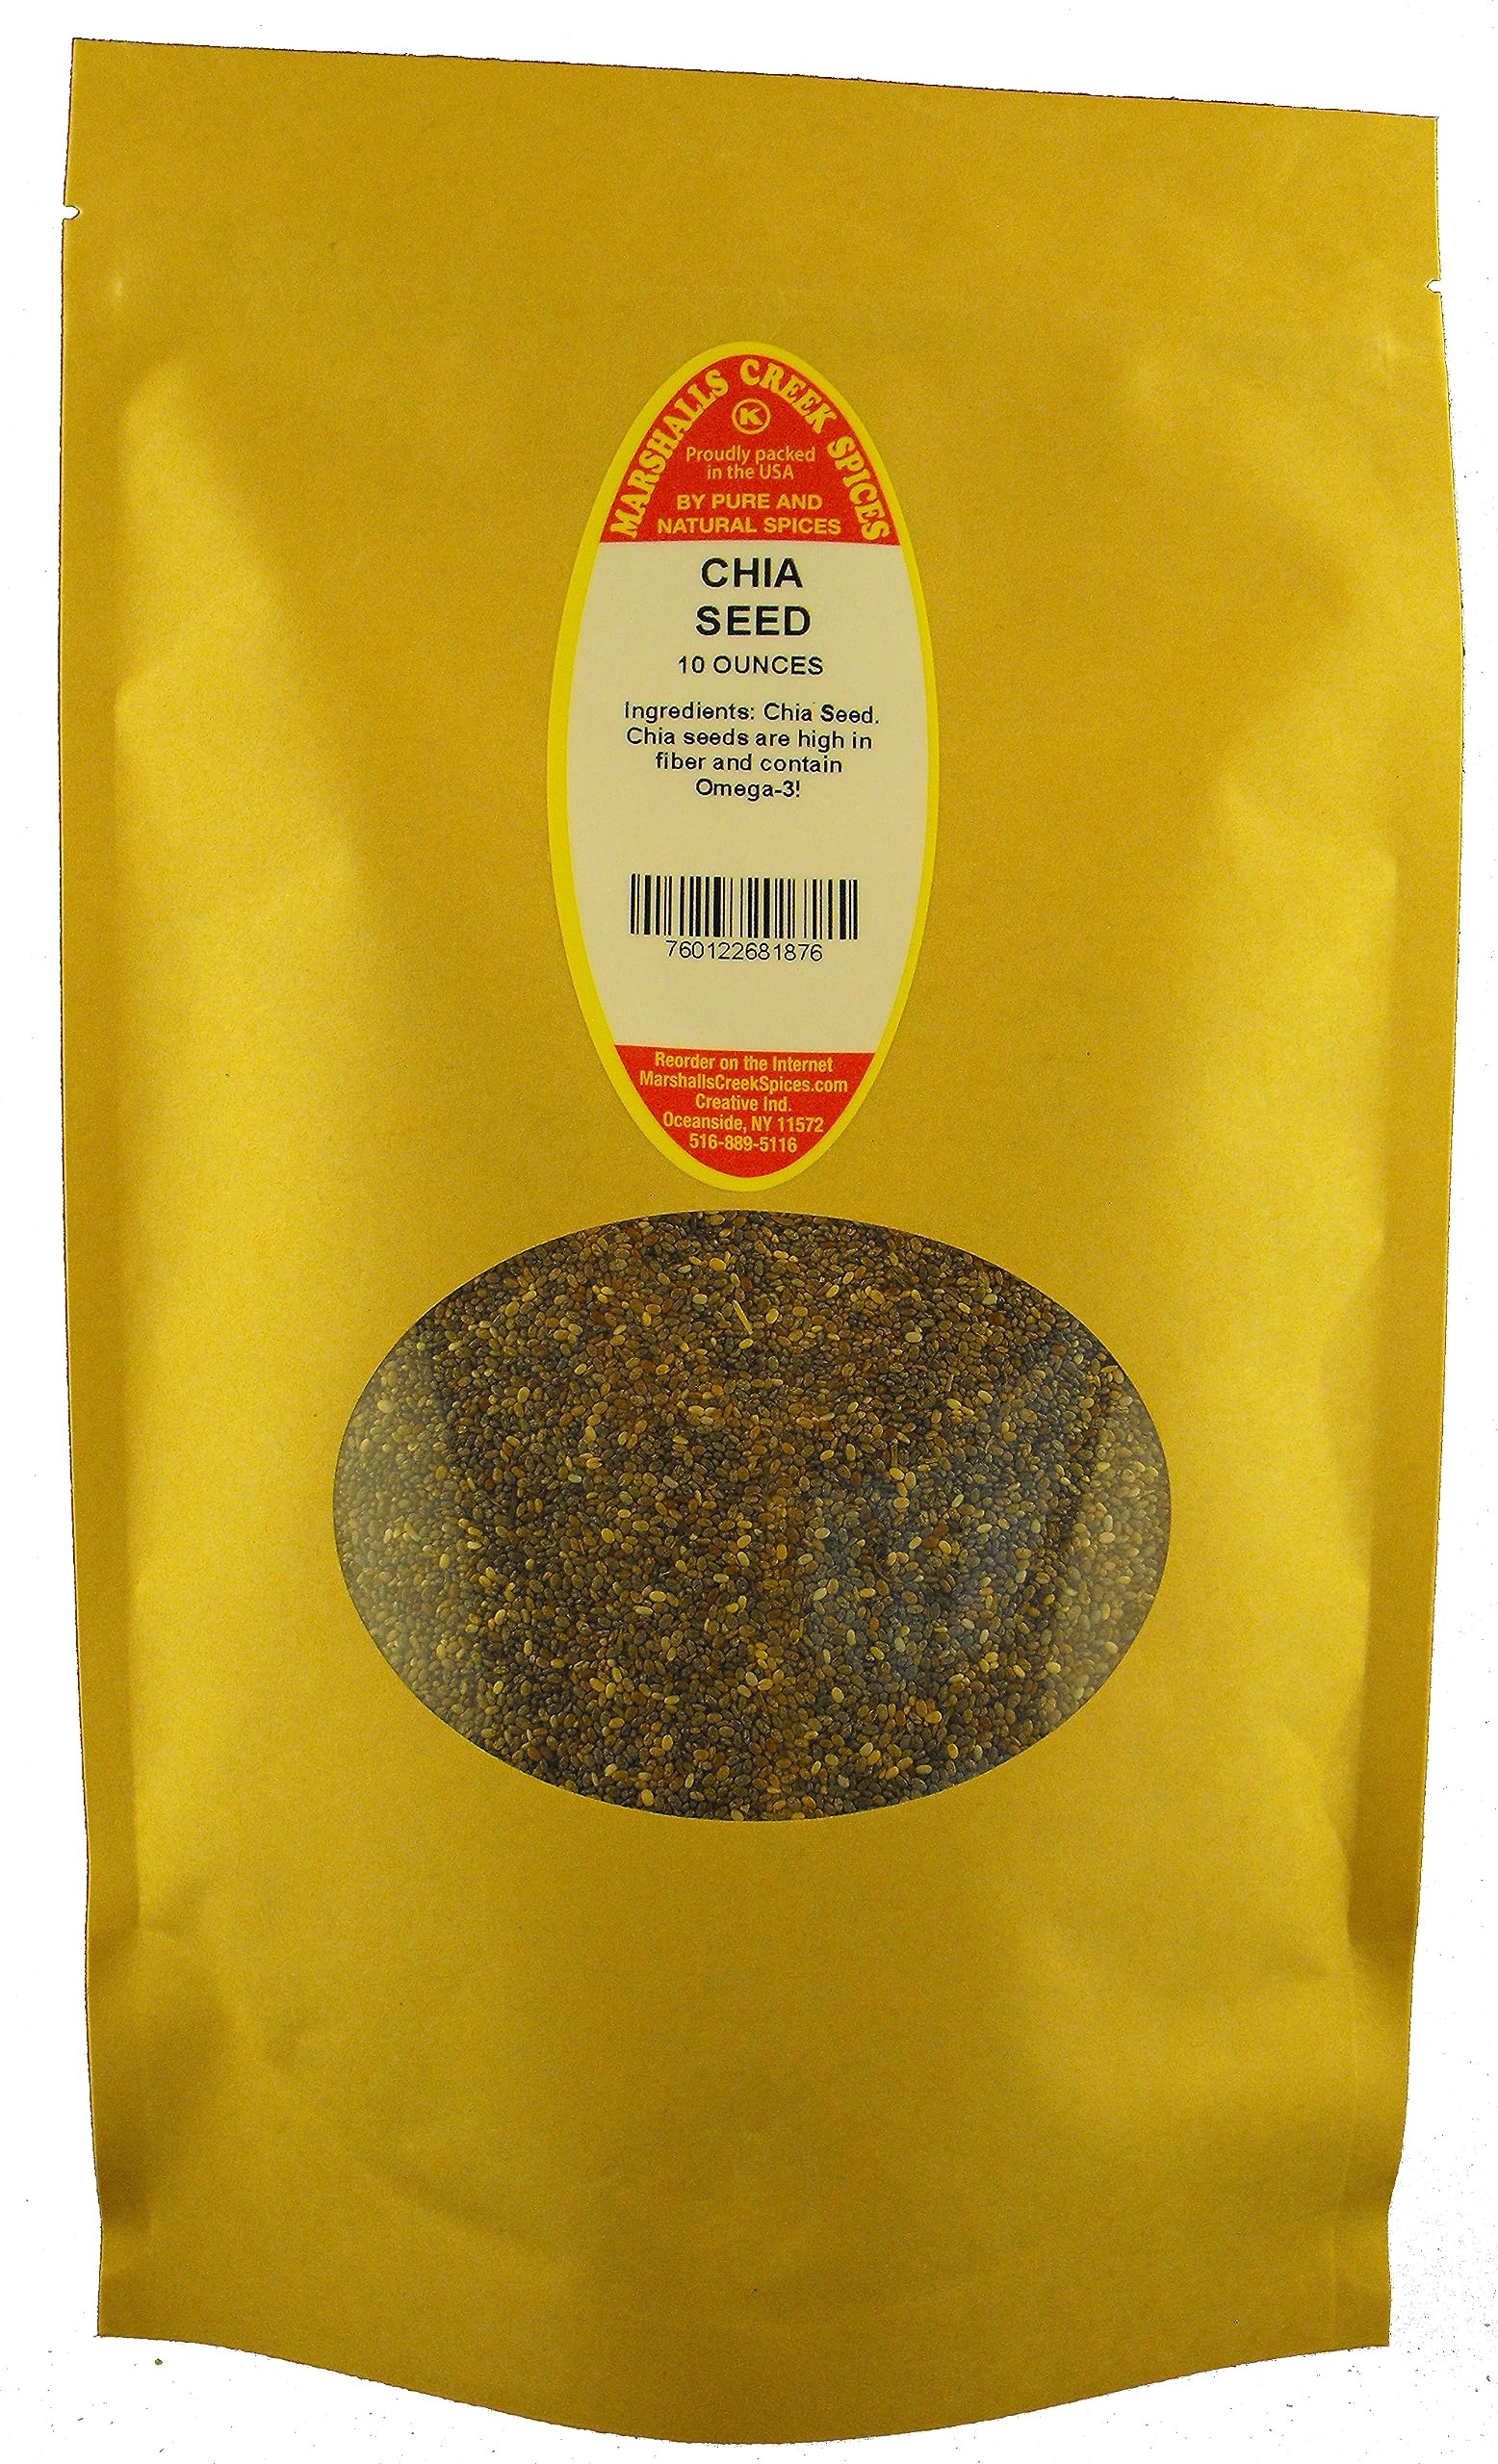
Item Name: Marshalls Creek Spices CHIA SEEDS 10 ounce ECO Friendly Kraft Stand-up Pouch
Bullet Point 1: Marshalls Creek Spices buys in small quantities and packs weekly providing the freshest products possible. Fresher ingredients means more flavor and a longer shelf life.
Bullet Point 2: No Fillers - No MSG
Bullet Point 3: All Natural & Kosher
Bullet Point 4: Kraft ECO Friendly Packaging
Bullet Point 5: Convenient Stand Up Pouch
Value: 10.0
Unit: Ounce

Price: 24.7